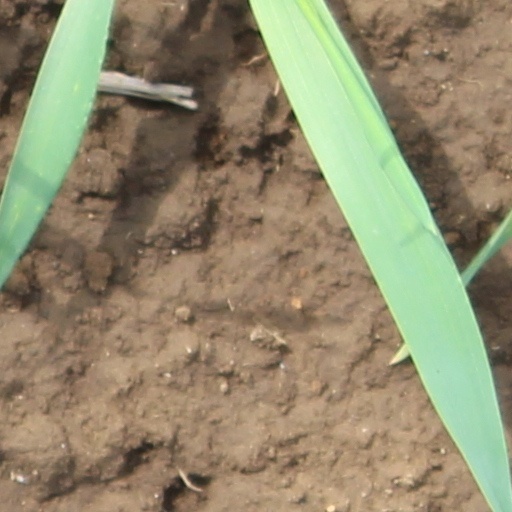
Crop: wheat